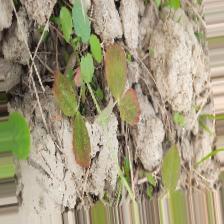
Label: Lentil Rust